Fixed prayer times

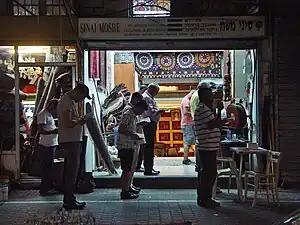
Jews stop to pray Maariv (evening prayer) while at a Tel Aviv flea-market shop

Jewish law requires Jews to pray thrice a day; the morning prayer is known as Shacharit, the afternoon prayer is known as Mincha, and the evening prayer is known as Maariv.